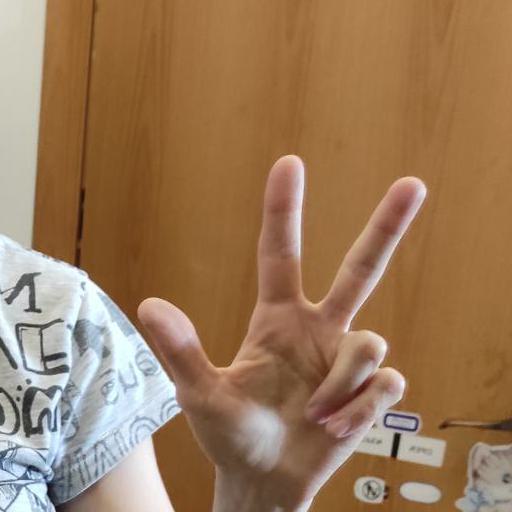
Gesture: three2